Tereza Kmochová

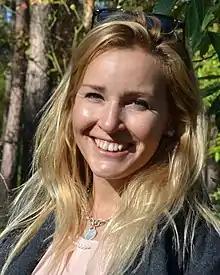
Kmochová in 2018

Tereza Kmochová (born 26 September 1990) is a Czech deaf female alpine skier. She has represented Czech Republic in Winter Deaflympics, Winter Universiade and in the FIS Alpine World Ski Championships. She generally competes in the women's combined, slalom, giant slalom, Super-G events at international alpine skiing competitions. She is considered one of the finest deaflympic alpine skiers to have competed at the Deaflympics and also regarded as a finest athlete to have represented Czech Republic at the Deaflympics with a record haul of 10 medals including 7 gold medals. In the 2015 Winter Deaflympics she created history after winning gold medals in all five events such as giant slalom, super combined, slalom, downhill and Super-G.